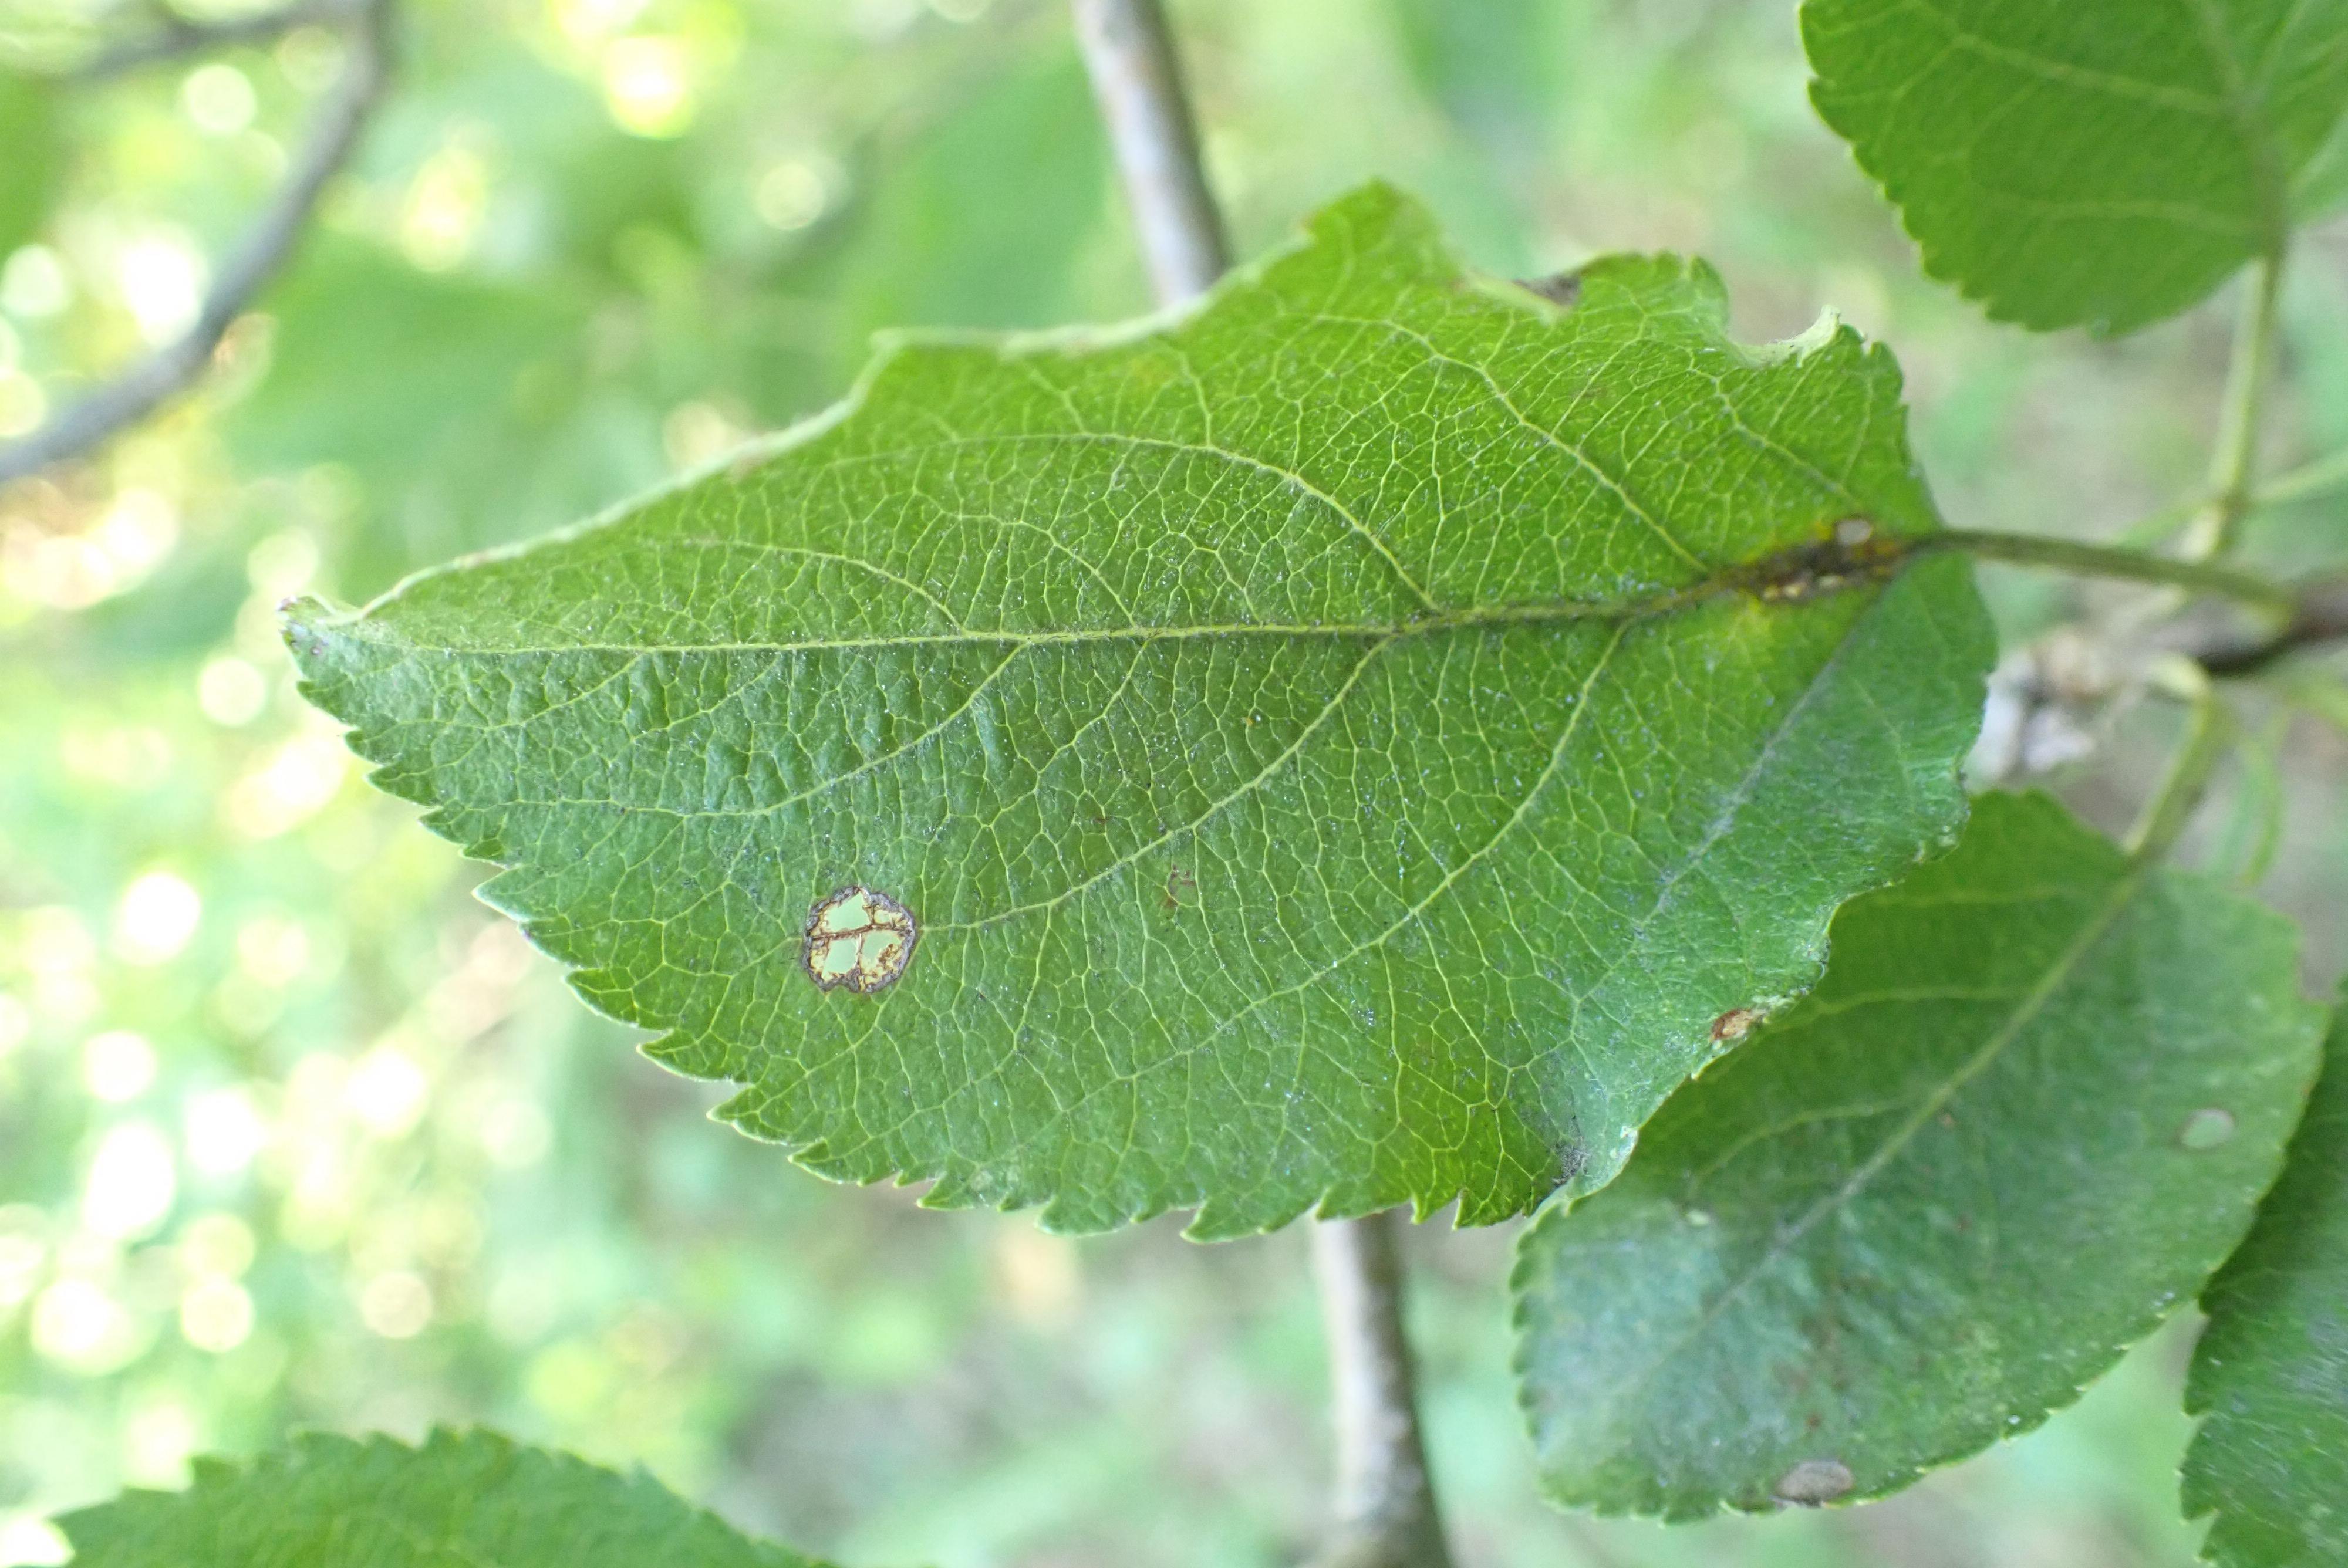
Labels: scab, frog_eye_leaf_spot